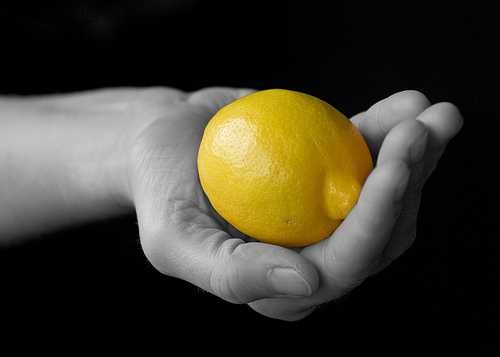
Label: Lemon